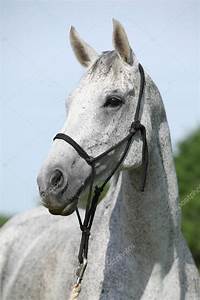
Label: cavallo